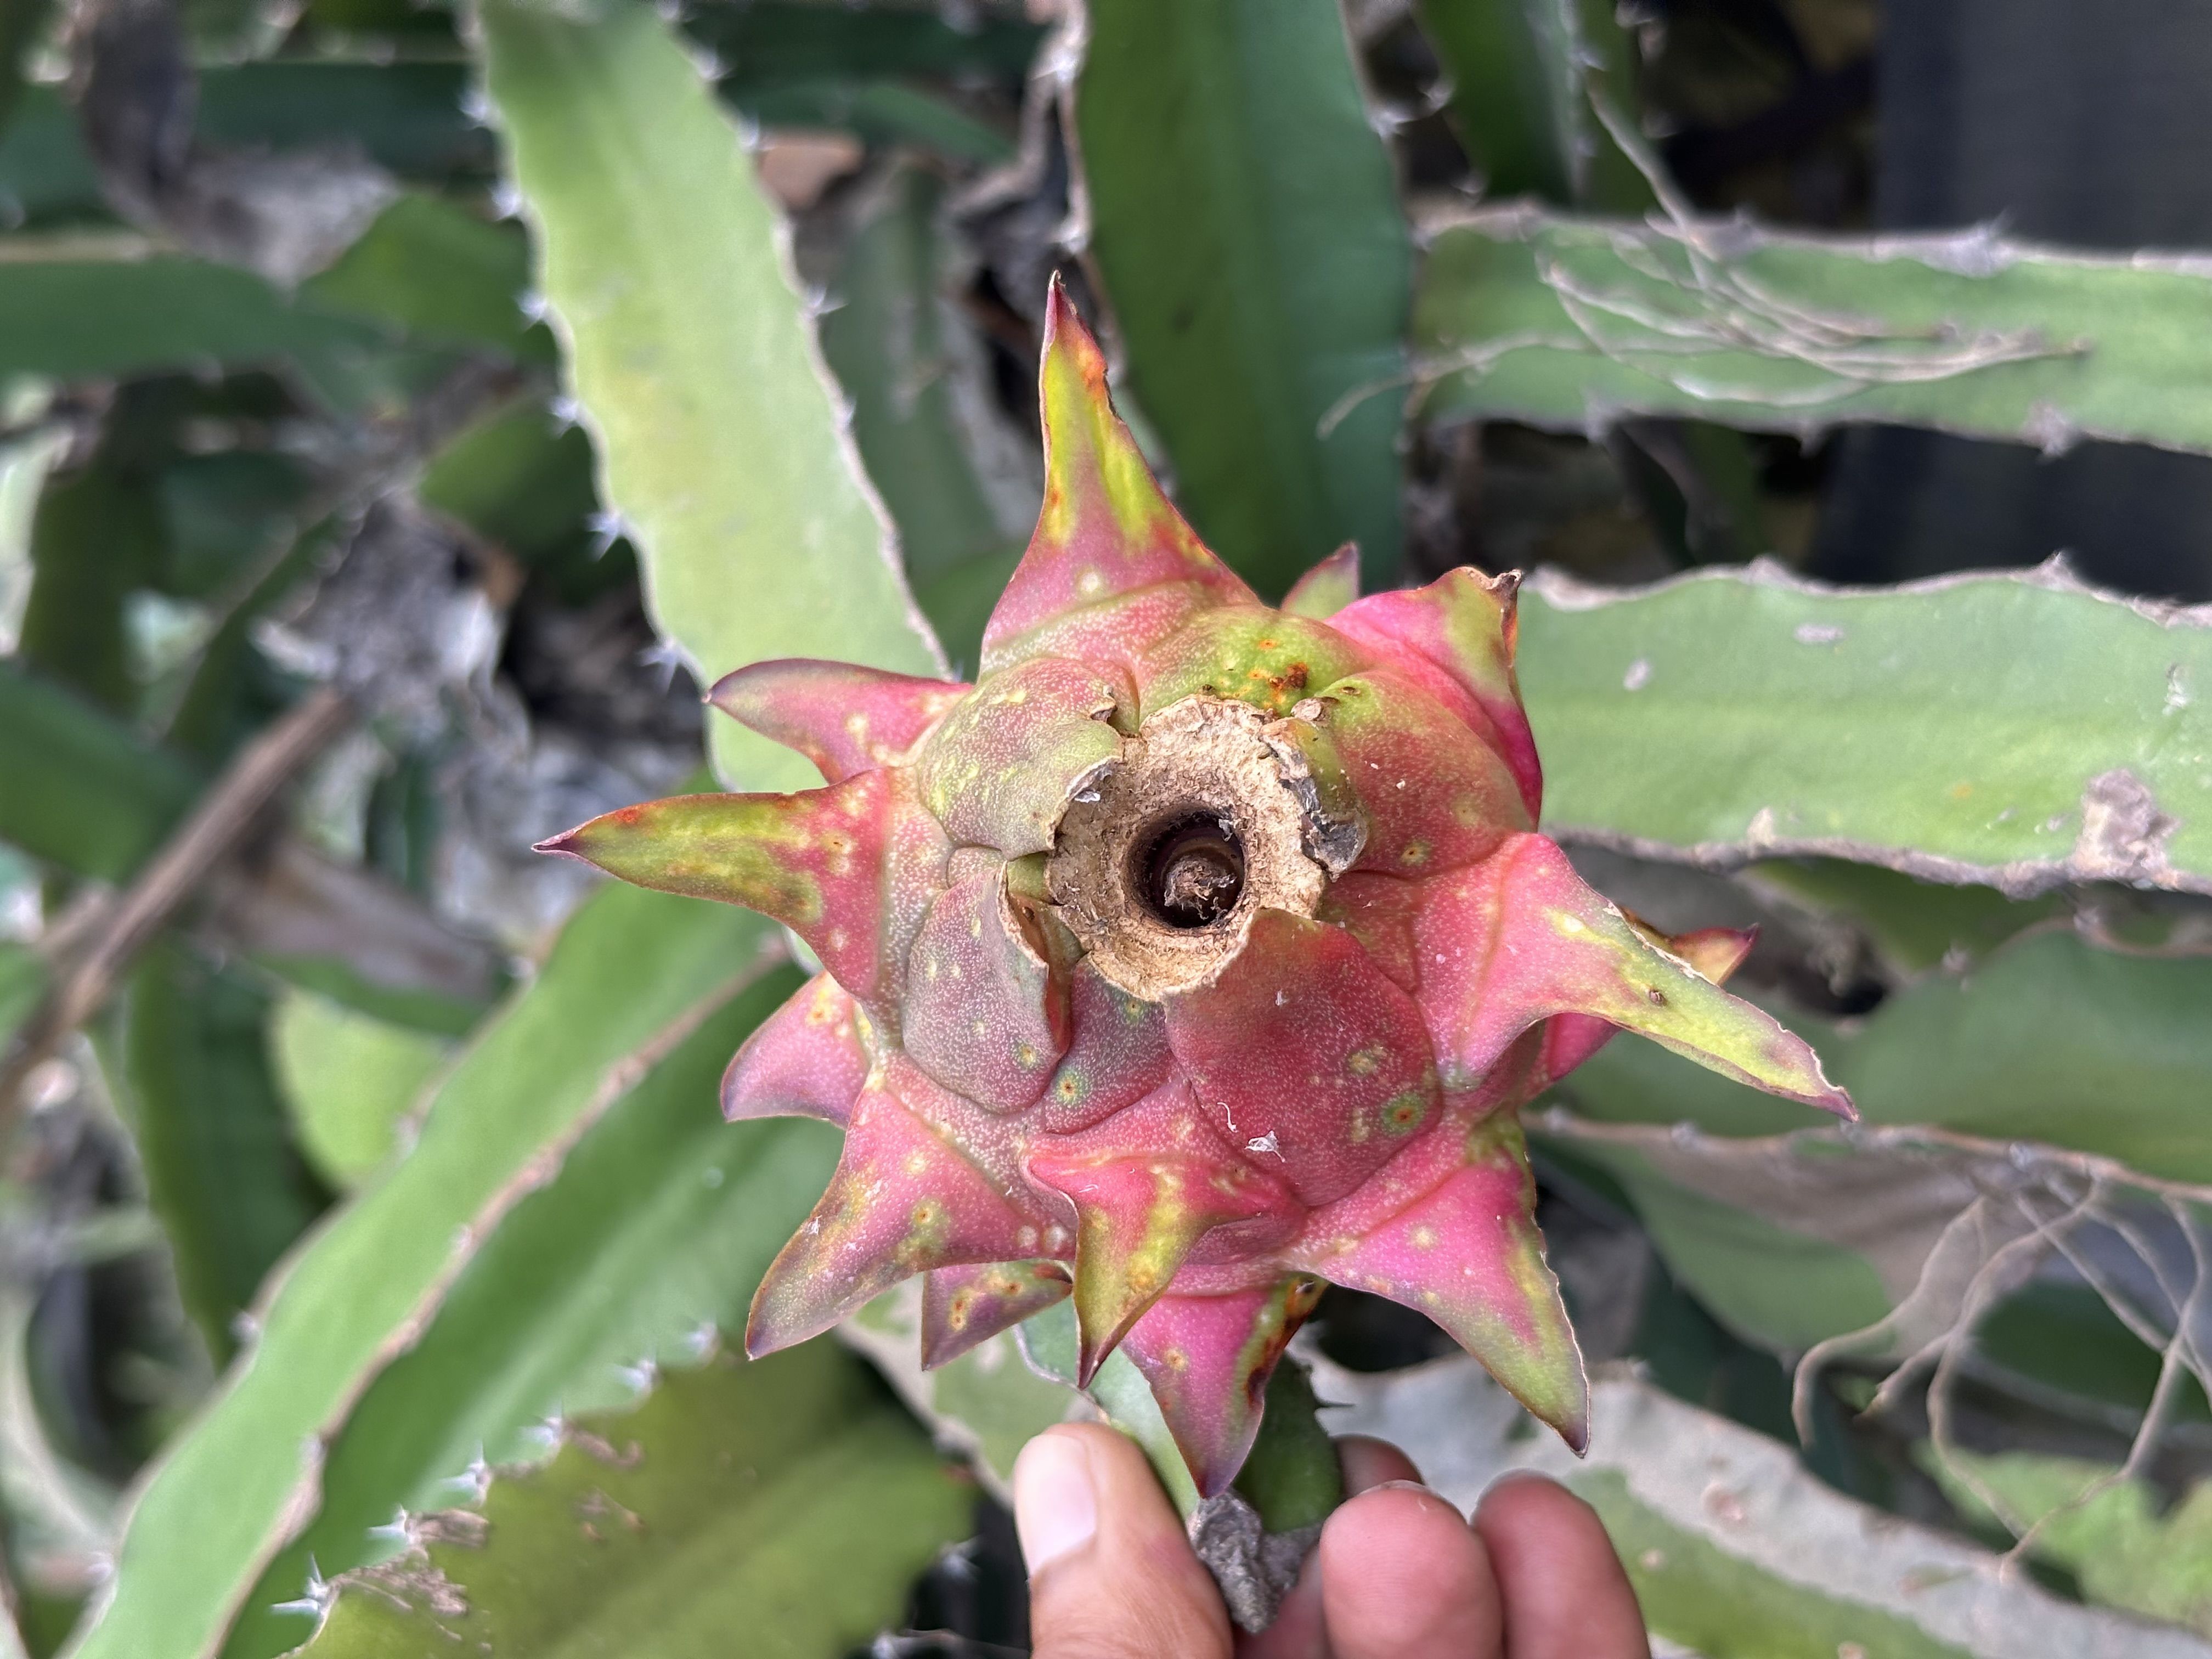
Label: Bad fruit